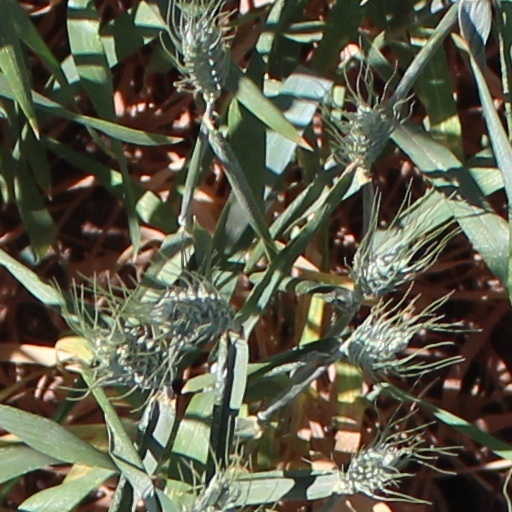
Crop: wheat